West Lavington, Wiltshire

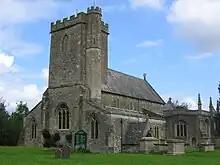
All Saints' church

The parish church of All Saints, which stands by the north–south road through the village, is described by Pevsner as "an interesting church with a somewhat complicated story". The nave of the present building dates from the 12th century or earlier, and in the 13th the nave was shortened, the tower rebuilt and the clerestory added; the upper part of the tower was rebuilt in the 14th, and north and south porches added in the same period. In the 15th century the south transept was replaced by the Dauntsey chapel, and the Beckett chapel was added to the south of the chancel in the next century.